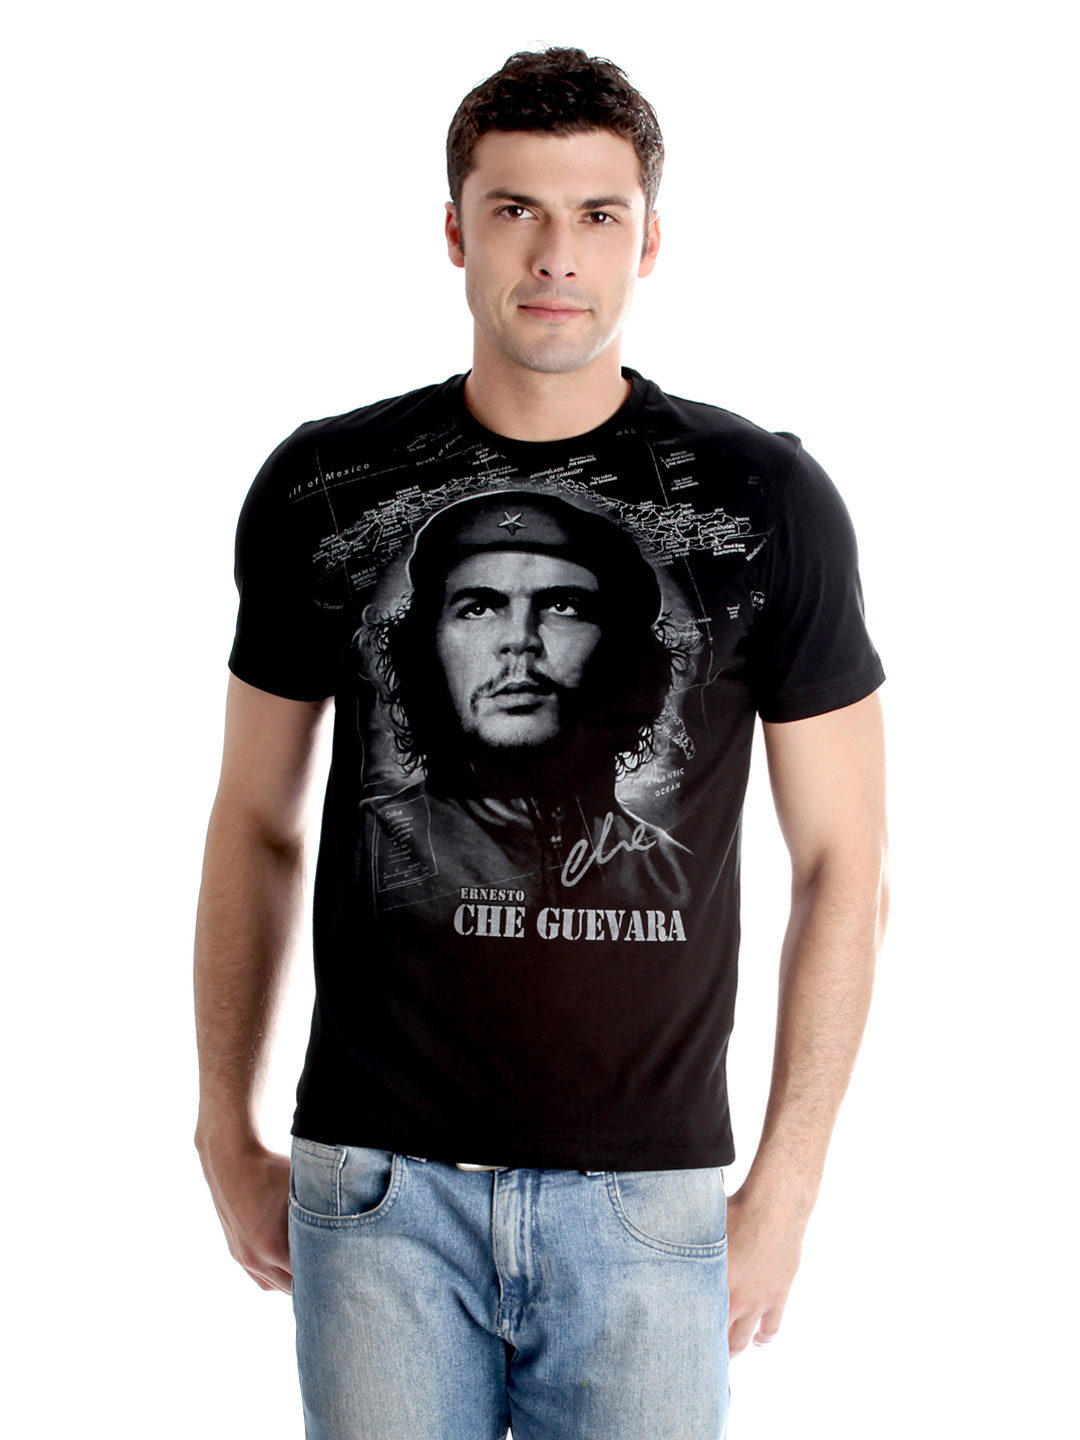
Che Guevara Men Printed Black T-shirt
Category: Apparel / Topwear / Tshirts
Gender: Men
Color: Black
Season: Summer 2012
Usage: Casual